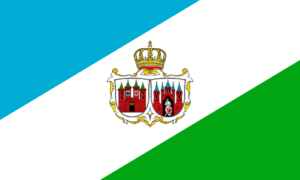
drapeau de la ville de Brandebourg-sur-la-Havel